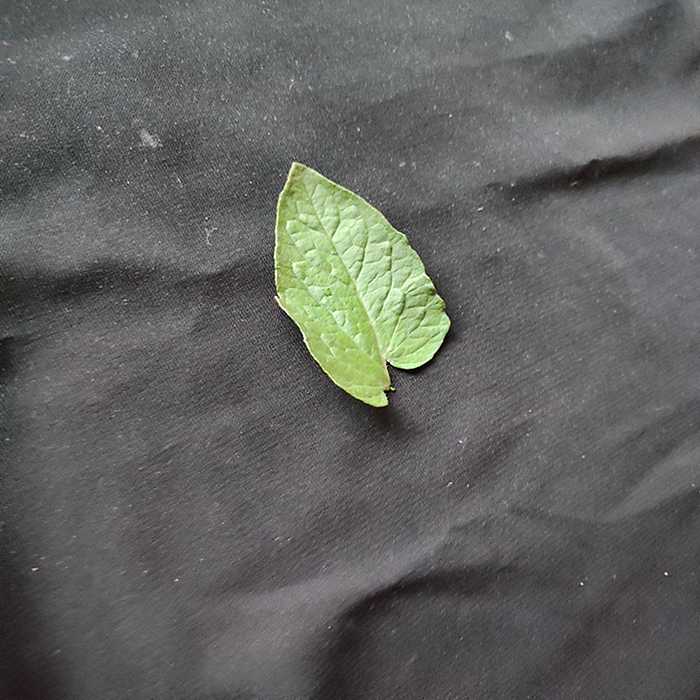
Plant: Tomato
Label: Tomato Fresh leaf